Signal Corps (French Army)

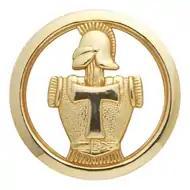
Beret Cap badge

The Signal Corps (Corps de Transmissions) of the French Army, is the military administrative corps which specialises in military communications and communications and information systems (CIS).